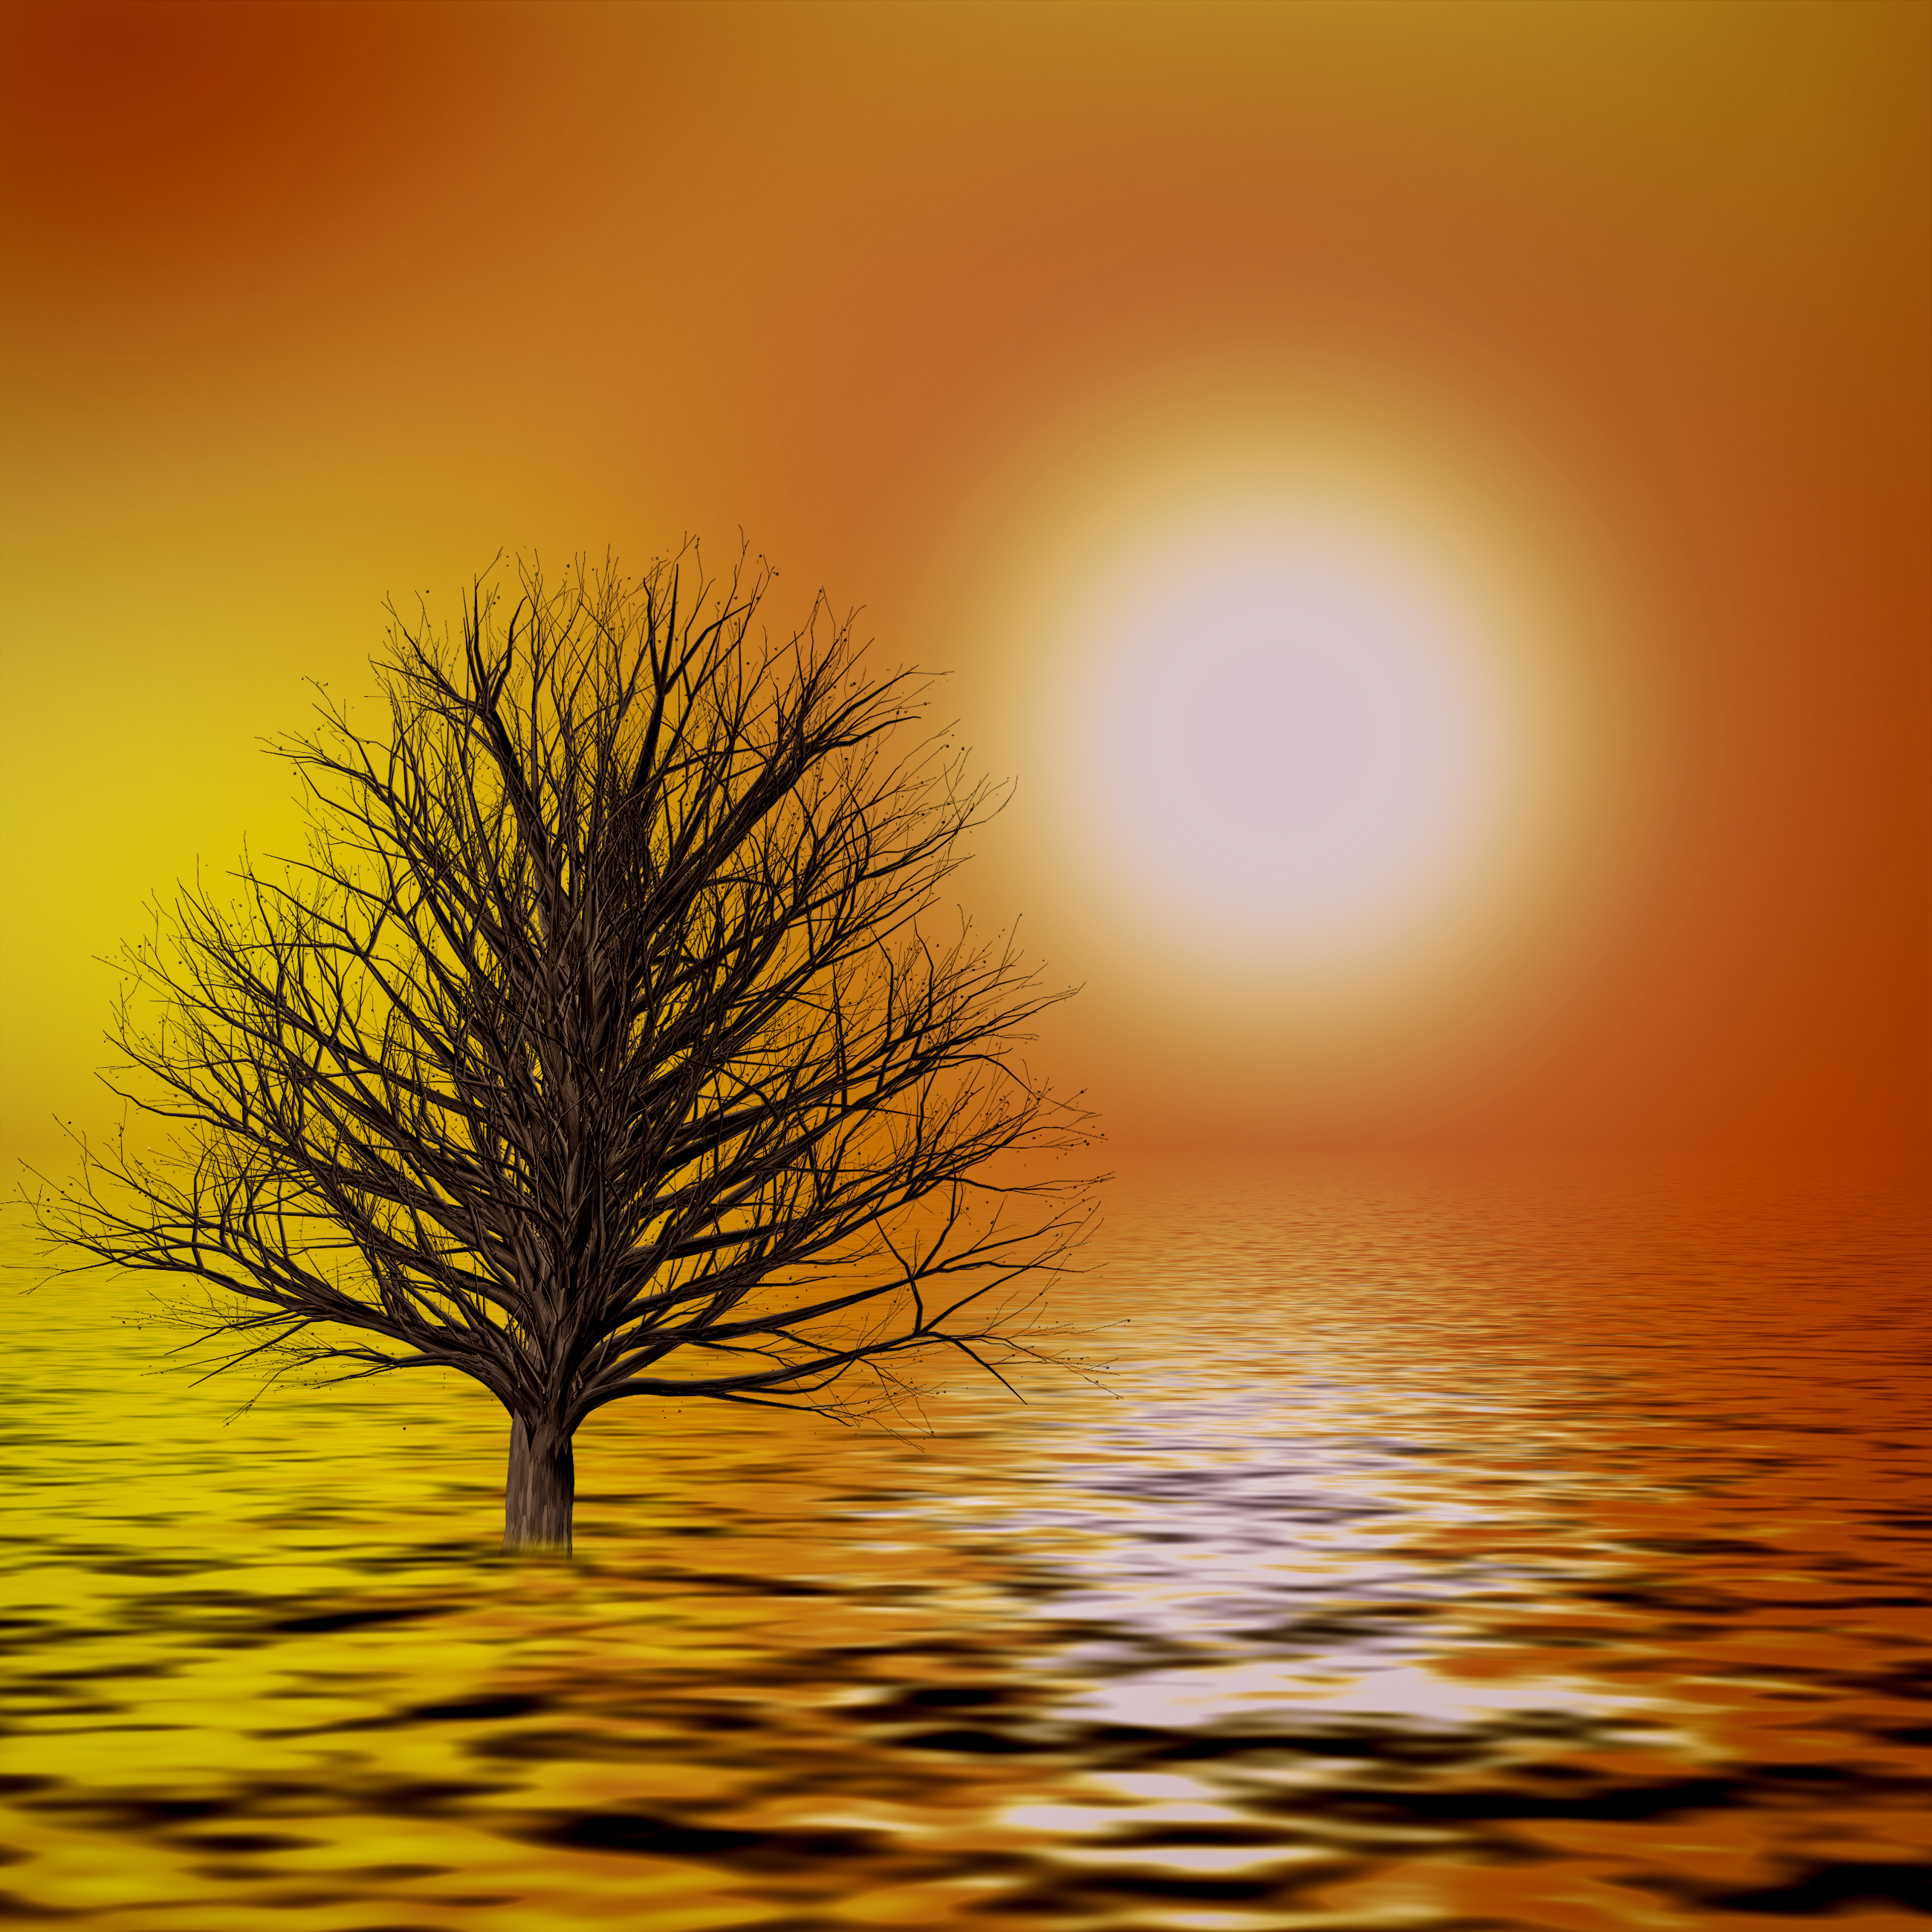
sun, lake, sunset, water, reflection, atmosphere, mood, evening, grass, grasses, reed, tree, blatter, bush, trees, bushes, hedge, autumn, sky, nature, fog, outback, shrub, shrubs, forest, morning, calm, sunrise, branch, sunlight, dawn, afterglow, computer wallpaper, horizon, landscape, stock photography, macro photography